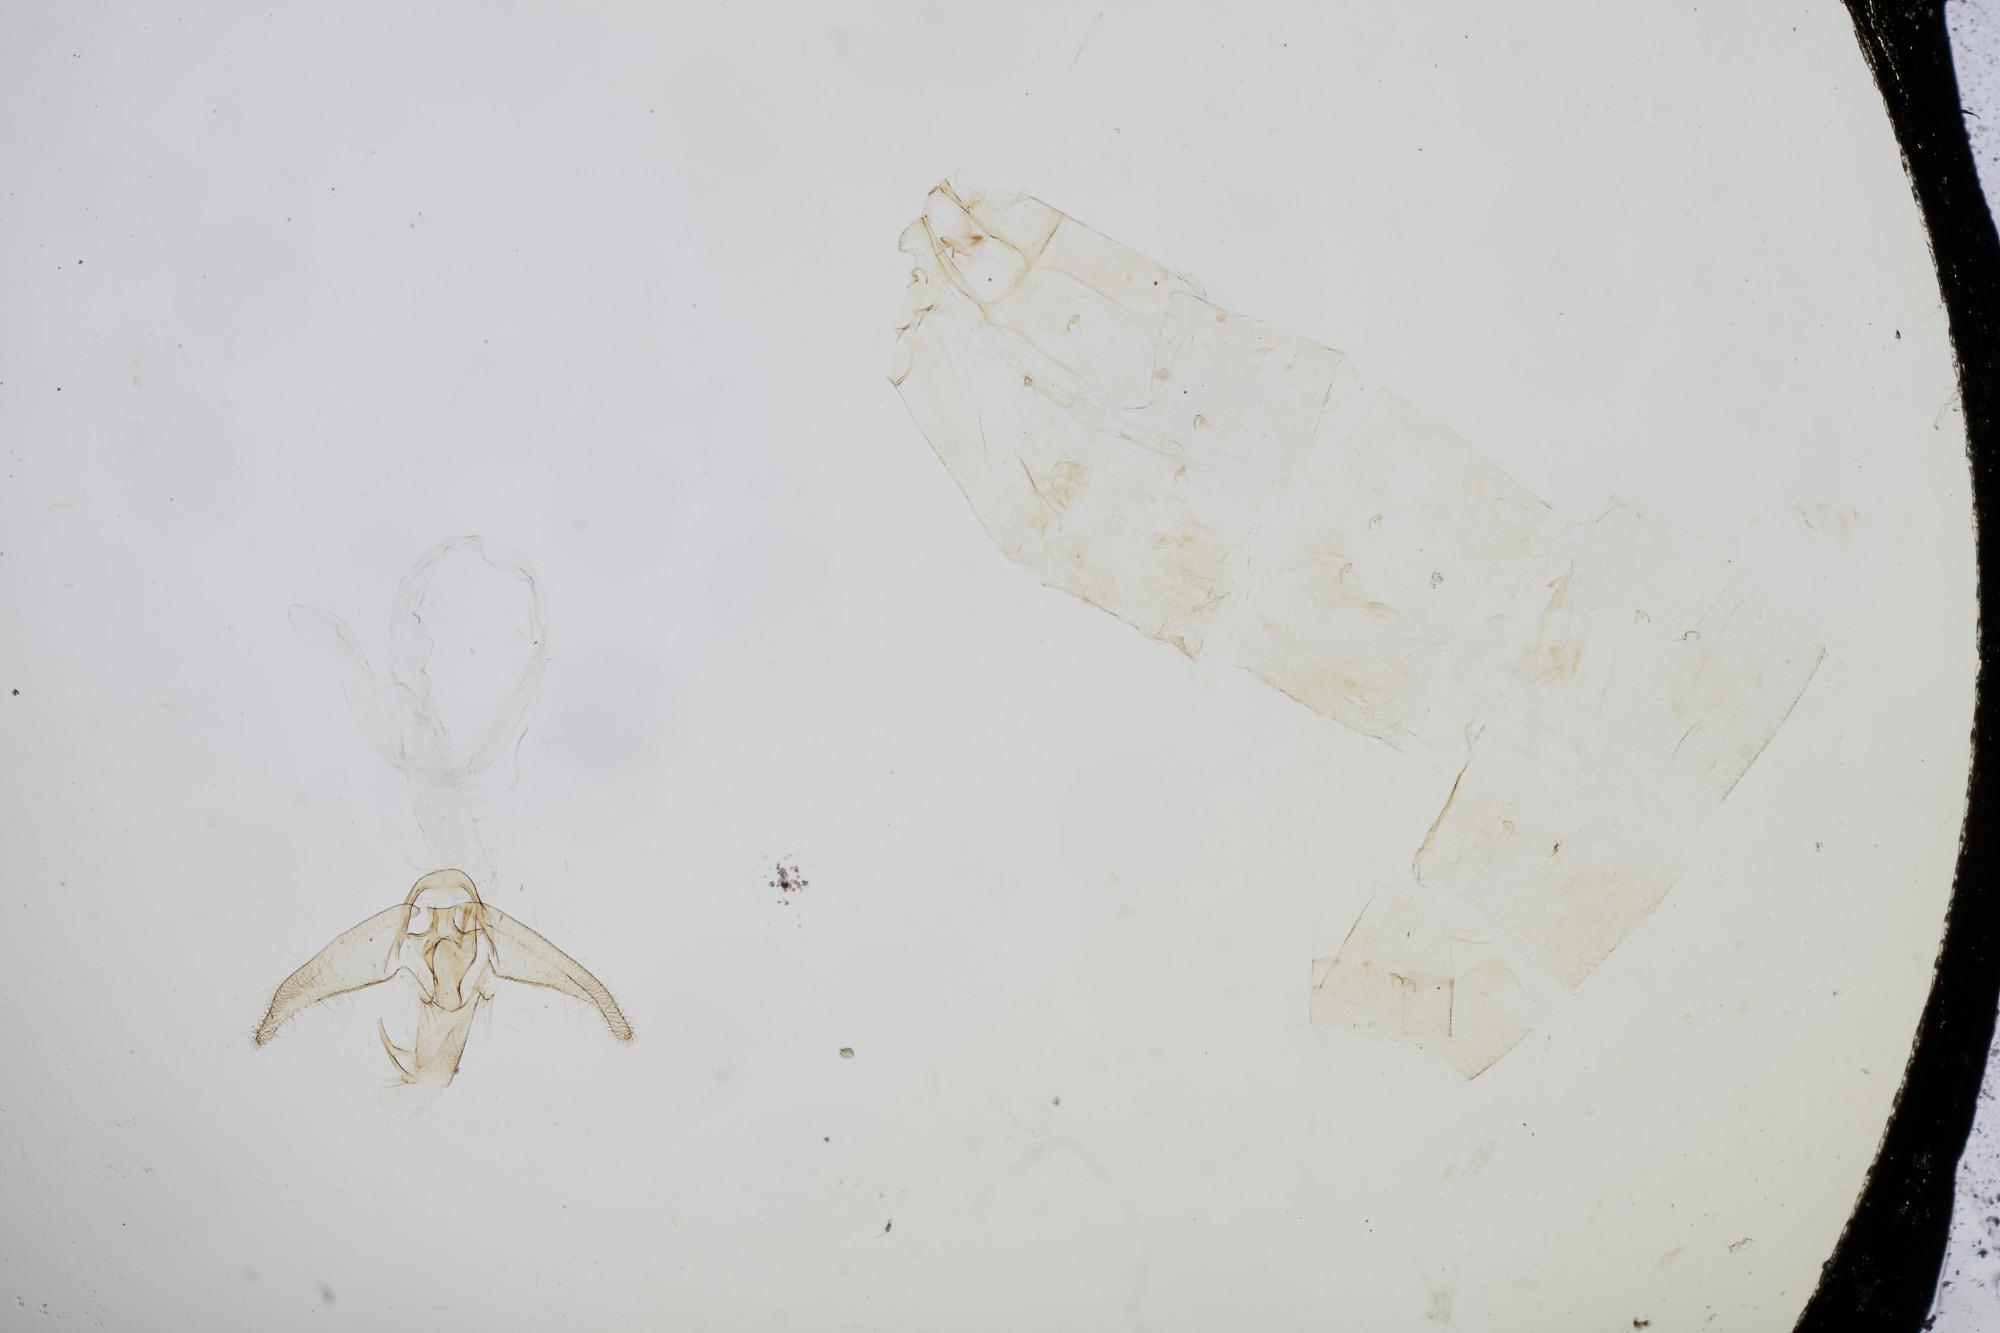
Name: Odites perissa
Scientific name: Odites perissa Diakonoff, 1968
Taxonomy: Animalia, Arthropoda, Insecta, Lepidoptera, Glossata, Depressariidae, Oditinae
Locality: Luzon, Mt. Makiling, Philippines
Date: [Not Stated]